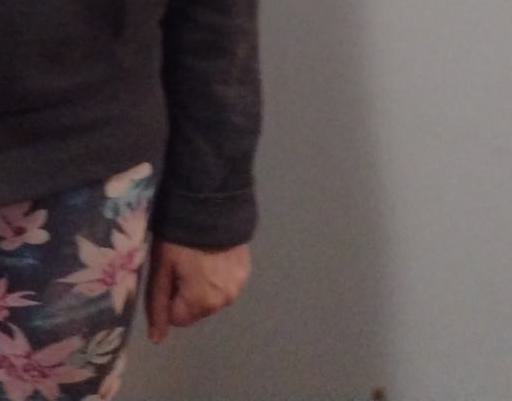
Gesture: no_gesture